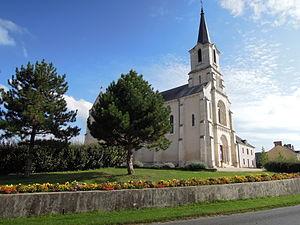
Église de Mosnay dans l'Indre.